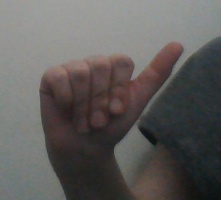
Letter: dhad